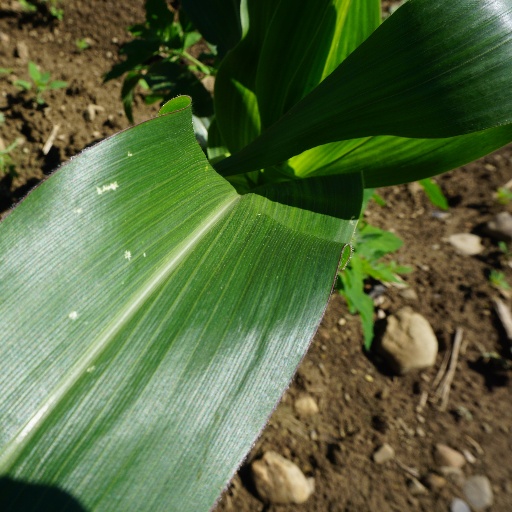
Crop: maize; corn